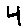
Label: 4